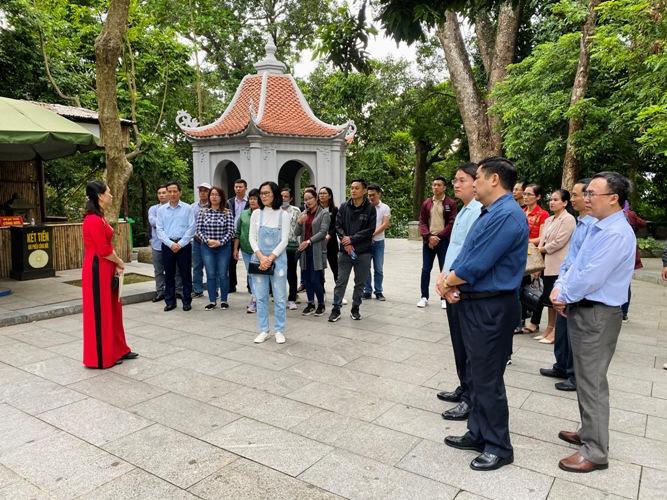
có một người phụ nữ mặc áo dài đang thuyết trình trước đám đông